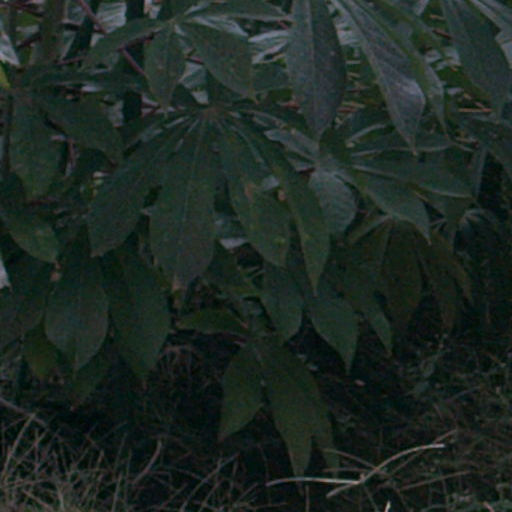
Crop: cassava